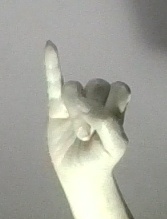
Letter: meem